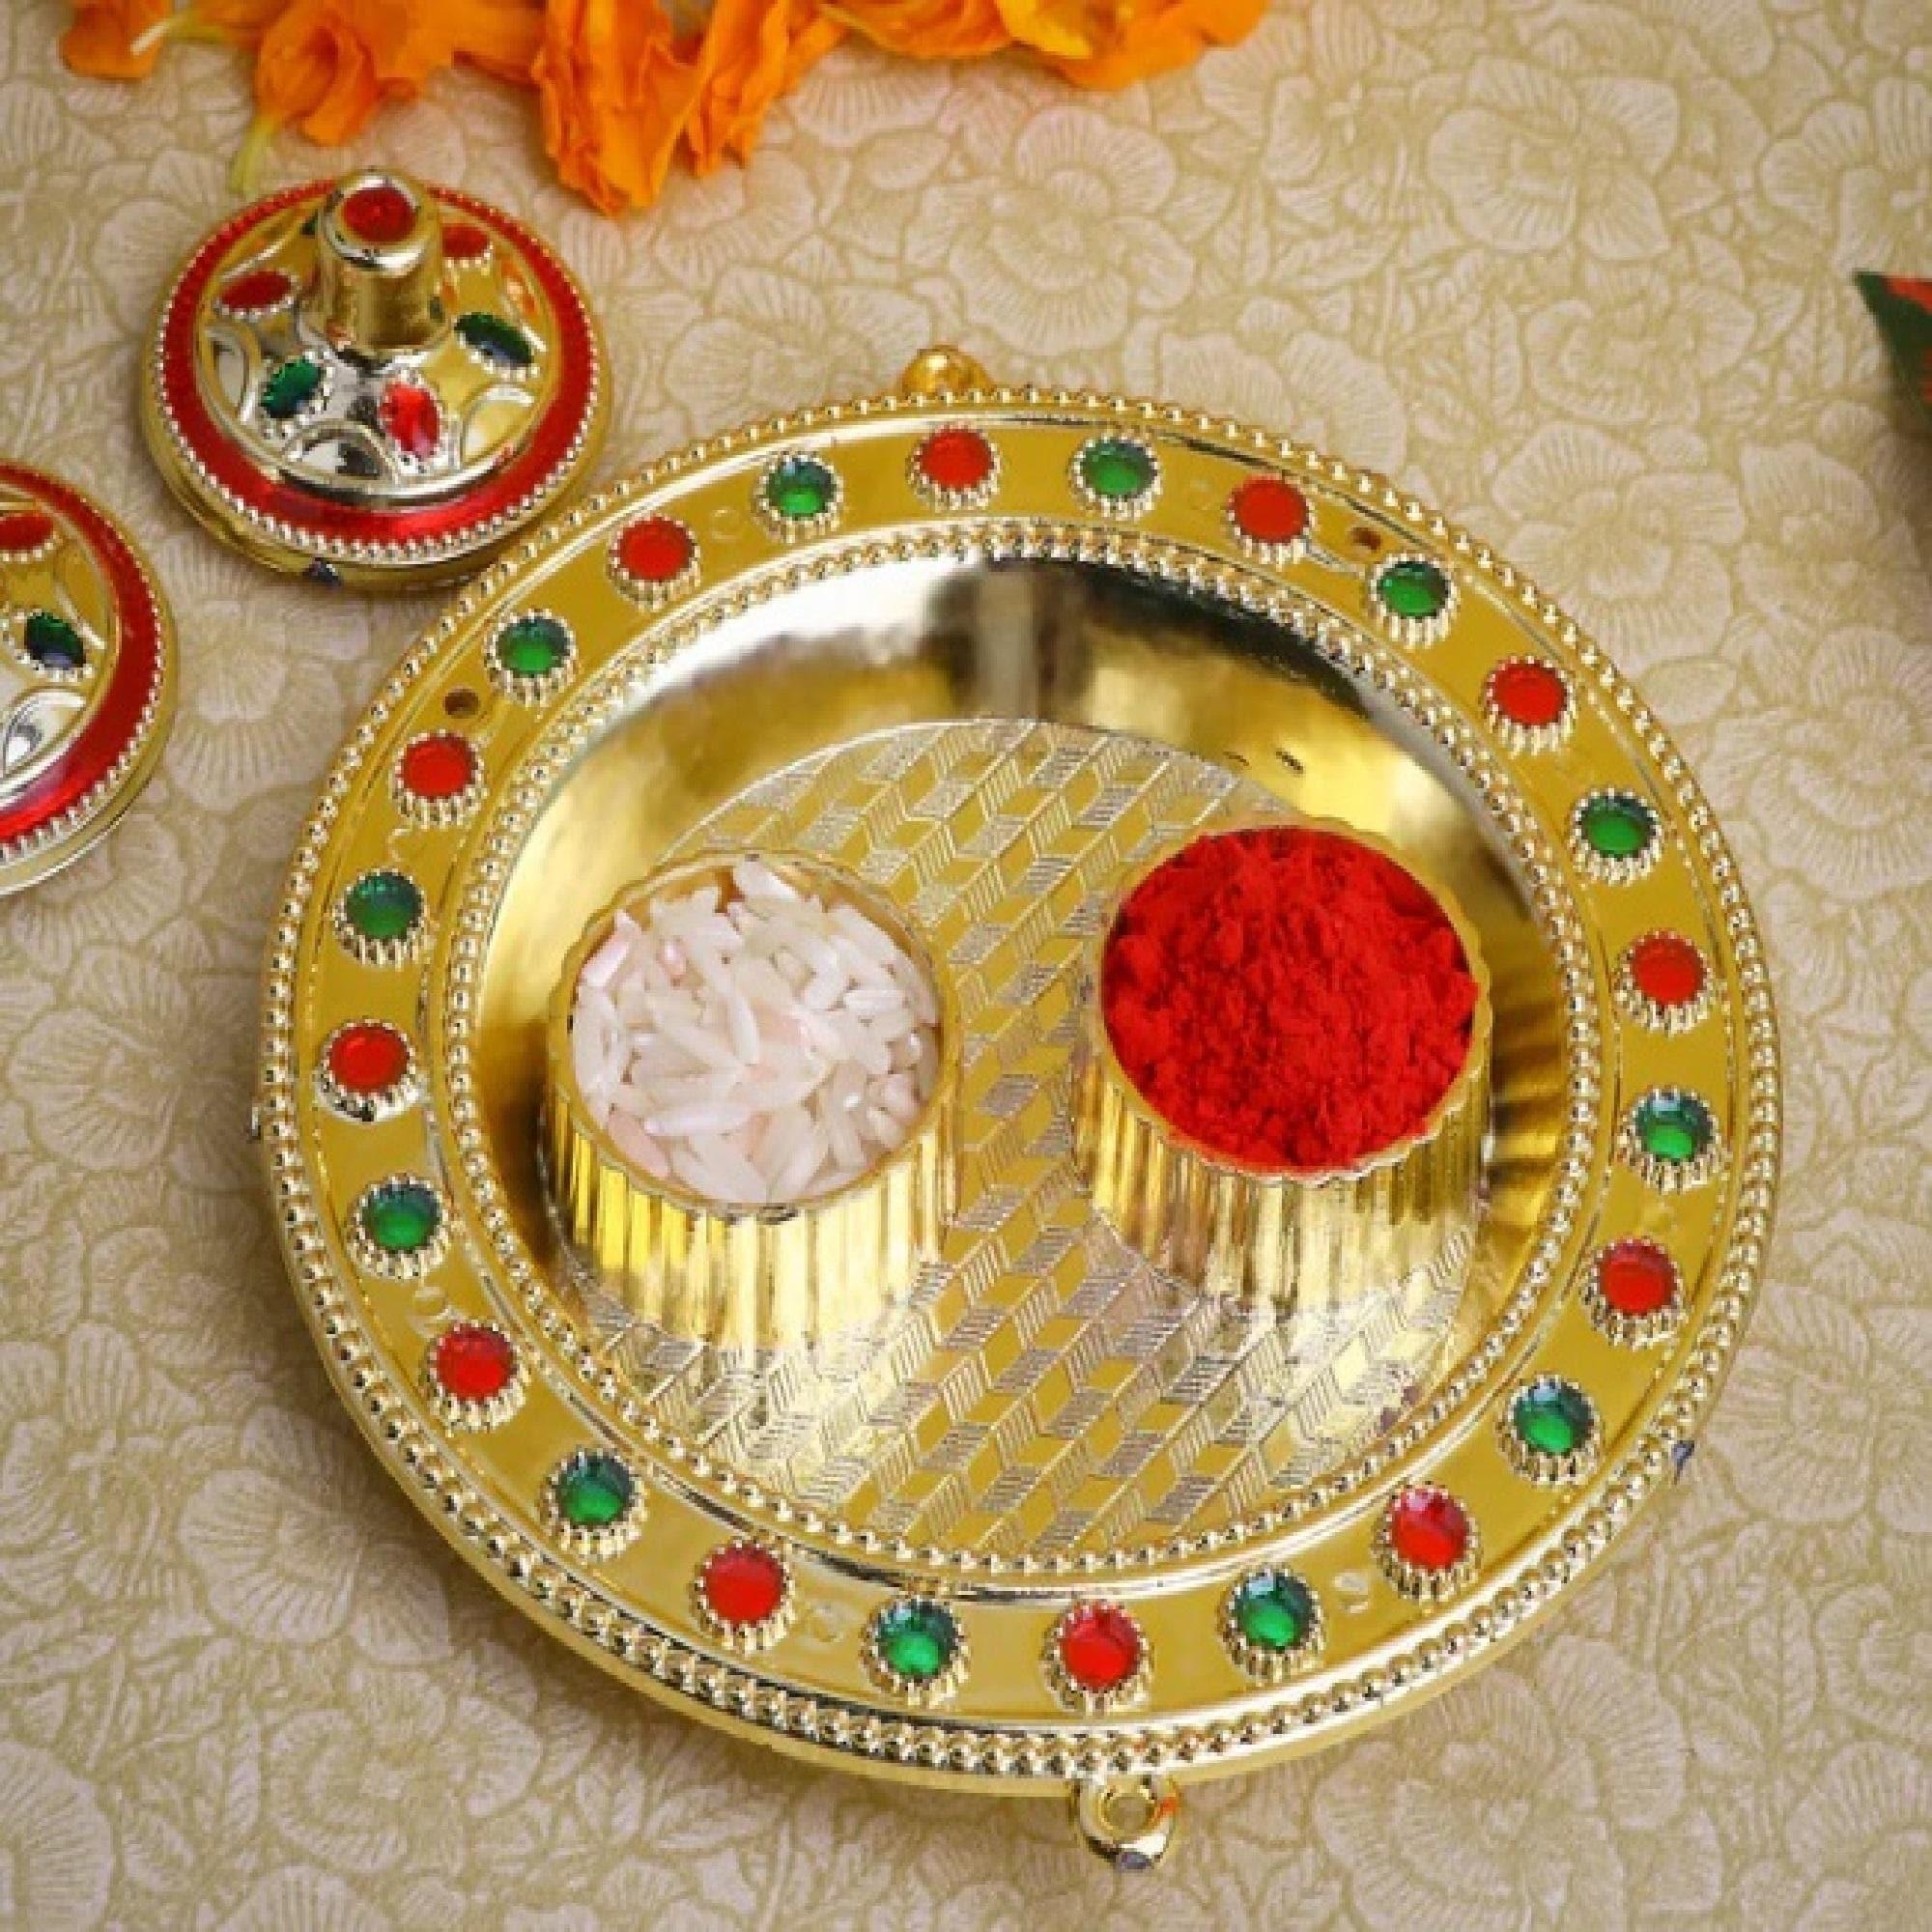
SIMRON four White Moti for Brother with Best Wishes Premium Rakshabandhan Rakhis Pack of 01 With Free Greeting Card
Type: Rakhis
Brand: Simron
Price: Rs. 299
SIMRAN JEWELS New Style four White Moti Design RAKHI UNIQUE LOOK: Our exclusive collection has lovely handcrafted Rakhi to complement the creative and unique look. MADE IN INDIA: All our products are manufactured in India and are exclusively crafted to adorn your persona. Designer rakhi - a touch of modernity into the traditional and sacred thread of rakhi. The rakhi thread is introduced for the celebration of the festival of rakhi that is also known as Raksha Bandhan. Rakhi is the festival of expressing feelings of love. Thus what can be better than expressing it to your loving brother by bringing a designer rakhi for him this year. Gift your brother this wonderful and fabulous looking rakhi this Raksha Bandhan and express your love in the most amazing way.
Features: Send Love to Your Brother via Our Store acknowledge your love for Your Brother by sending this beautiful RAKHI with a Promise that your bond with him will grow stronger with each passing moment,Vocal For Local | Made in India Handmade Rakhis - High Quality Material Used. The designer patterns in the aesthetic style with shimmering glimpse highlights the true beauty of this traditional thread,Special Rakhi For The very special occasion to celebrate the undying bond of love between a brother and a sister
Included: 3N Rakhi 1N Kumkum & Chawal,1N Rakhi Card